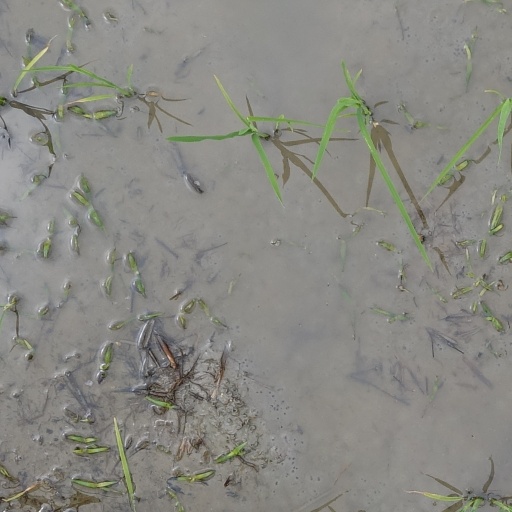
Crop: rice